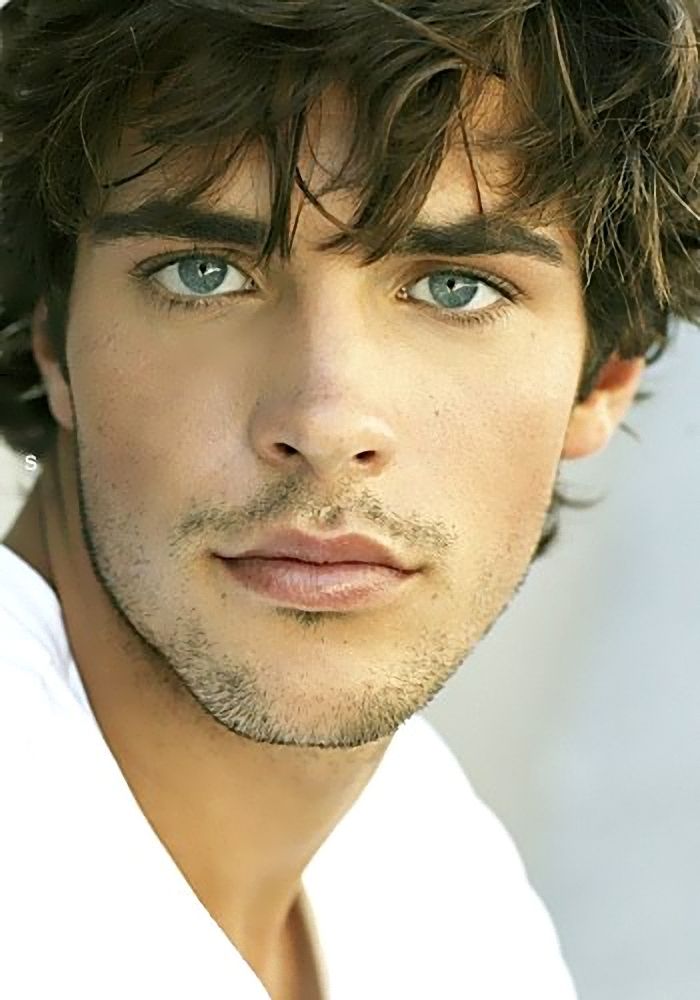
Label: Colored